The Adorable Cheat

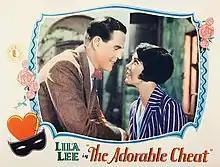

The Adorable Cheat is a 1928 silent film starring Lila Lee and distributed by an independent film company, Chesterfield Motion Pictures. It was directed by Burton L. King with a copy being long held by The Library of Congress.